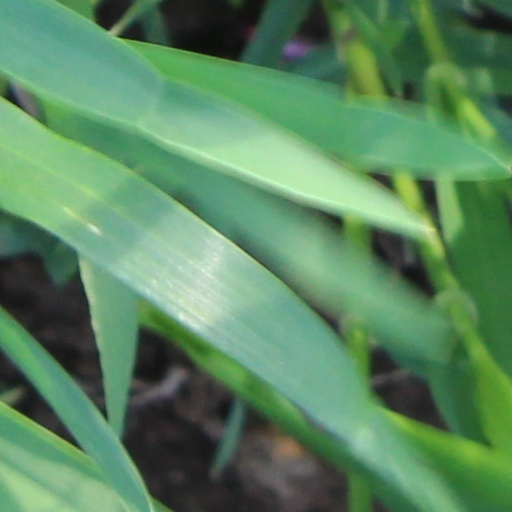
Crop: wheat